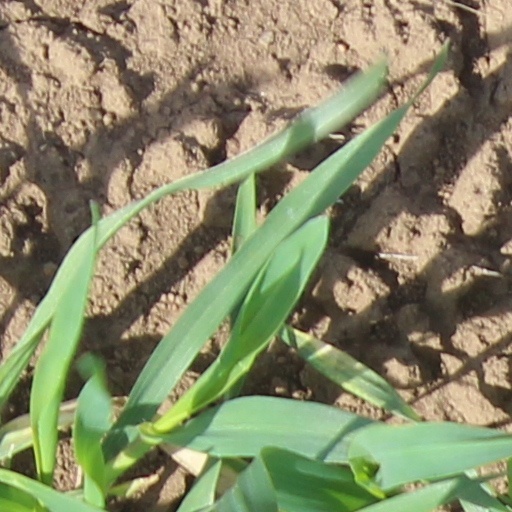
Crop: wheat